Arthur Benn

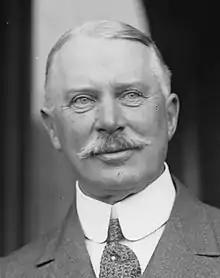
Lord Glenravel

Arthur Shirley Benn, 1st Baron Glenravel, (20 December 1858 – 13 June 1937), known as Sir Arthur Benn, Bt, between 1926 and 1936, was a British businessman and politician.